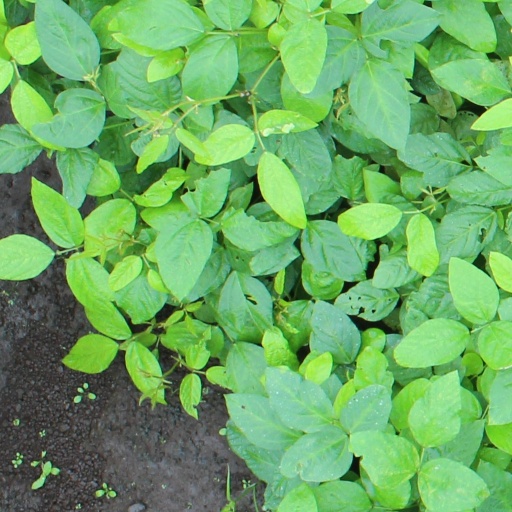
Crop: soybean